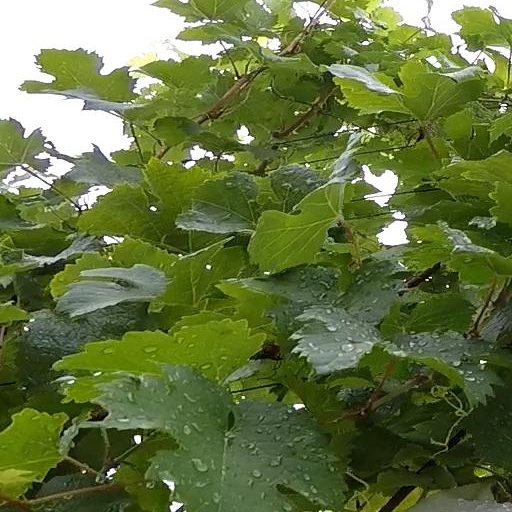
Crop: grape